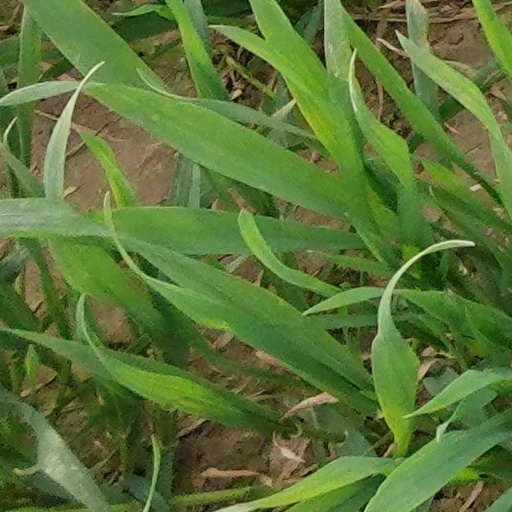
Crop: wheat